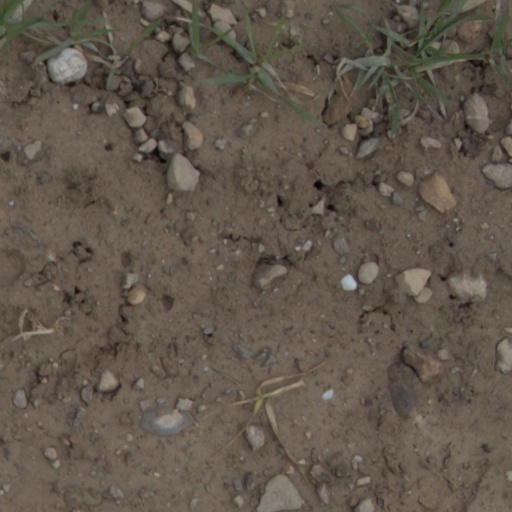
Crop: wheat